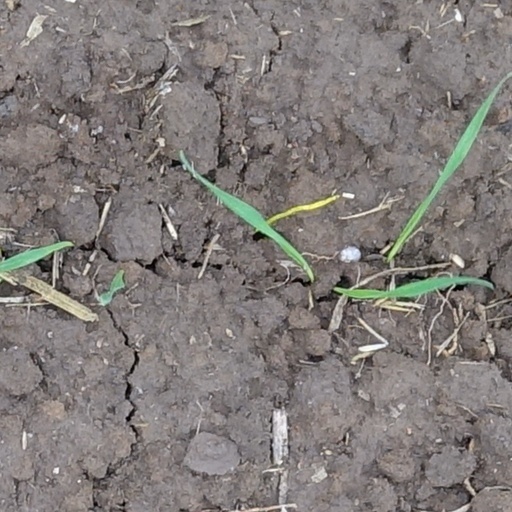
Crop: wheat